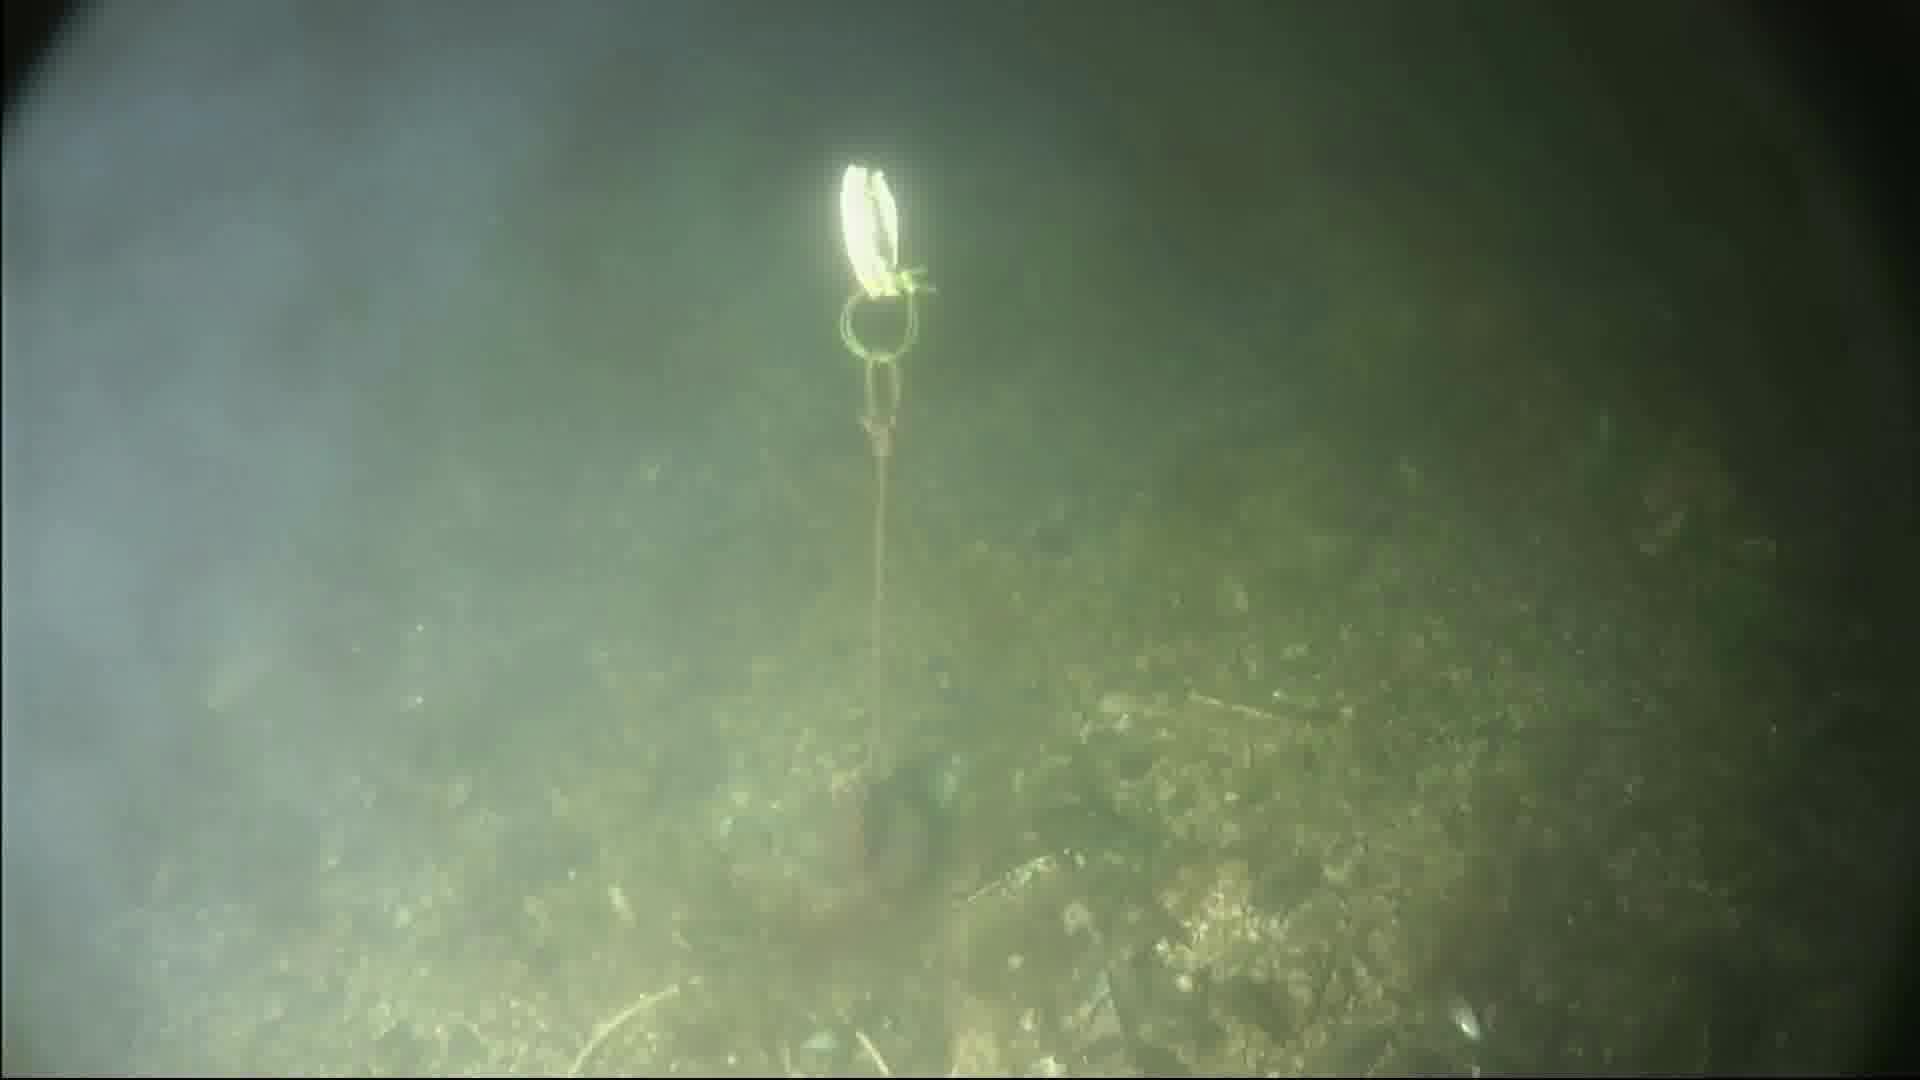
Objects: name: fish